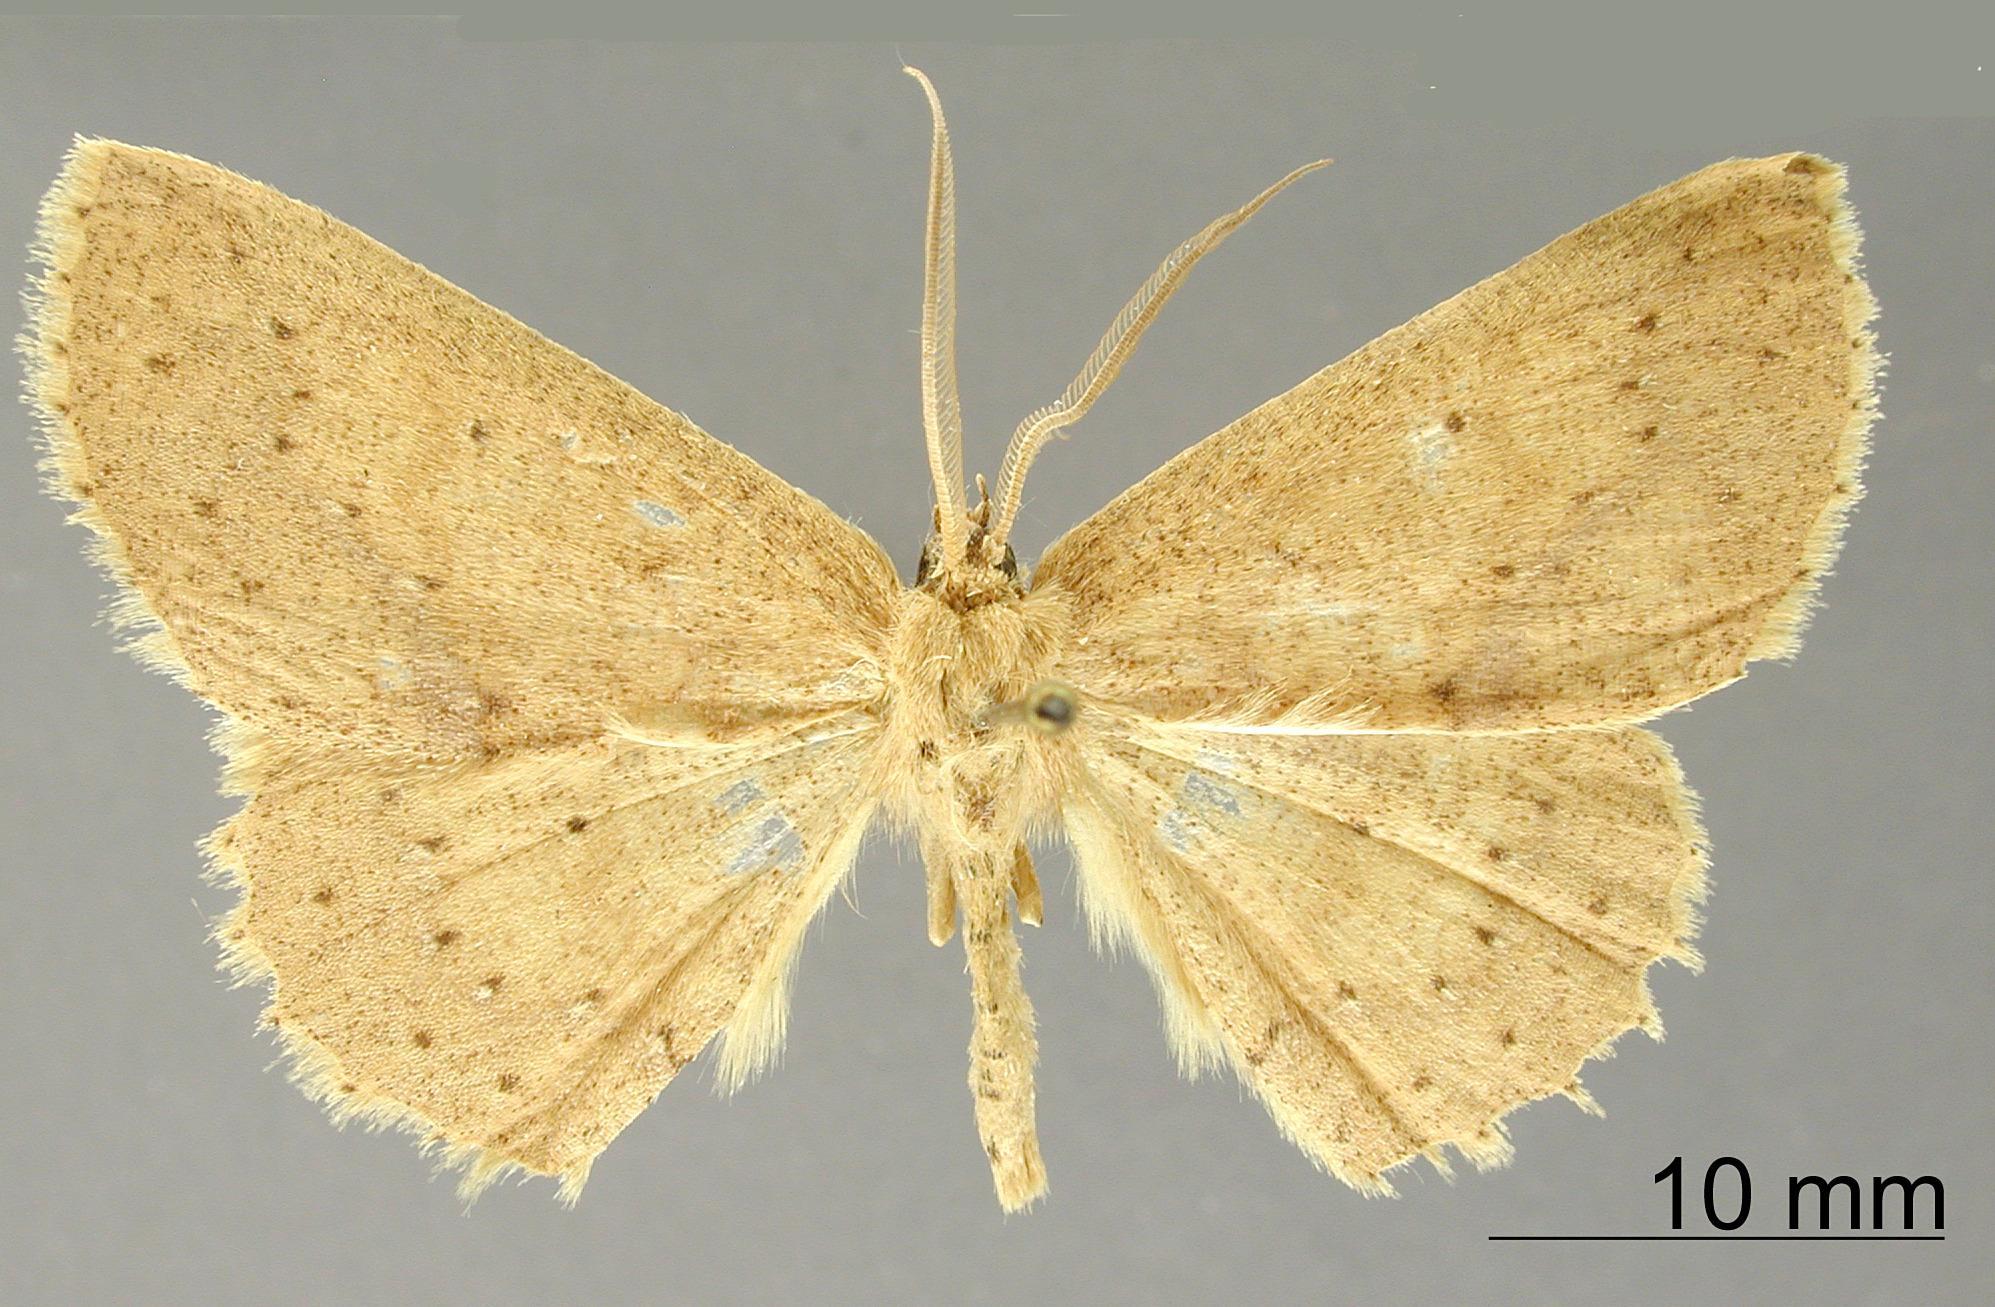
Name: Heteroctenia fimbripunctata
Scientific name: Heteroctenia fimbripunctata Dognin, 1912
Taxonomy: Animalia, Arthropoda, Insecta, Lepidoptera, Geometridae, Ennominae
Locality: Canon del Tolima, Colombia, Colombia